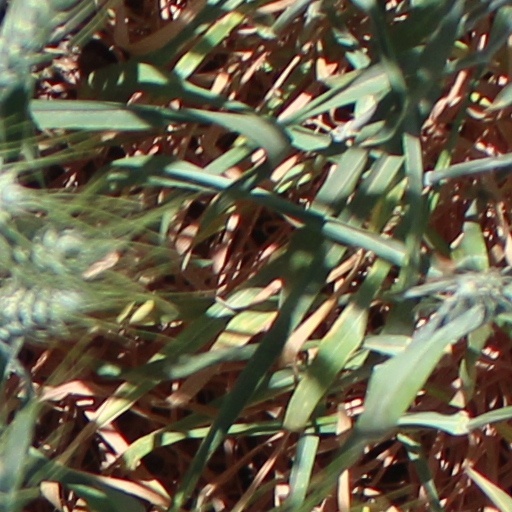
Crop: wheat